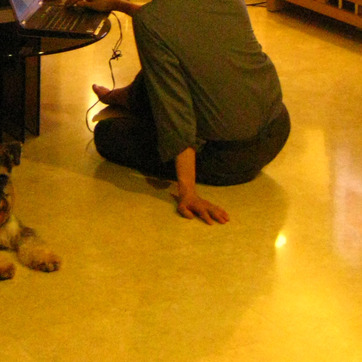
Material: skin